Kota, Rajasthan

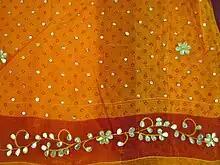
Kota Sari with Gota Patti embroidery

Kota is located along the banks of the Chambal River in the southern part of Rajasthan. It is the 3rd largest city of Rajasthan after Jaipur and Jodhpur. The cartographic coordinates are . It covers an area of . It has an average elevation of 271 metres (889 ft). The district is bound on the north and northwest by Sawai Madhopur, Tonk and Bundi districts. The Chambal River separates these districts from Kota district, forming the natural boundary.